Columbus's letter on the first voyage

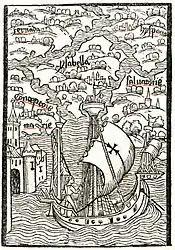
The six islands of the Indies, woodcut from the 1494 Basel edition of Columbus's letter

The published Latin versions of the letter are almost all titled "Letter of Columbus, on the islands of India beyond the Ganges recently discovered". The term "India beyond the Ganges" ("India extra Gangem") was the archaic term from Ptolemy frequently used by earlier geographers to refer vaguely to Southeast Asia (roughly from Burma down to the Malay Peninsula); the Indian subcontinent proper was referred to as "India within the Ganges" ("India intra Gangem"). Thus the islands of "India beyond the Ganges" claimed to have been reached would roughly correspond to modern Indonesia or thereabouts. The earlier printed Spanish edition bears no title, nor does the manuscript copy of the letter to the Catholic monarchs ("Libro Copiador").